Greater Baltimore Bus Initiative

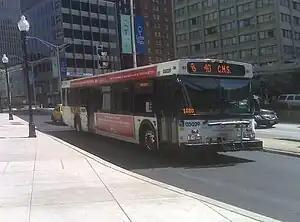
The introduction of the #40 limited stop bus was part of the Greater Baltimore Bus Initiative

The Greater Baltimore Bus Initiative (GBBI) (pronounced "GIBBY") was a sweeping overhaul planned by the Maryland Transit Administration under the administration of then-Maryland Governor Robert Ehrlich and his transportation secretary Robert Flanagan that was said to be the largest single-phase overhaul in the history of the agency and its parent companies.